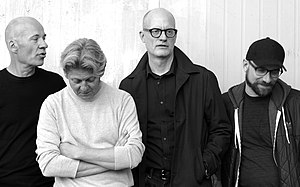
De Må Være Belgiere
De Må Være Belgiere 2019. Foto: Clara Prats
De Må Være Belgiere Foto Clara Prats
De Må Være Belgiere, også kaldet for DMVB, er et dansk postpunkband, der blev dannet i Aarhus i 1982 af Jesper Hede, Nils Skovbjerg Jacob Leth og Majka Bjørnager. Denne konstellation eksisterede frem til 1986, hvor gruppen blev opløst. I 2017 blev gruppen gendannet med Mark Winther på trommer. I 2019 udsendtes albummet Tiden bøjer af.